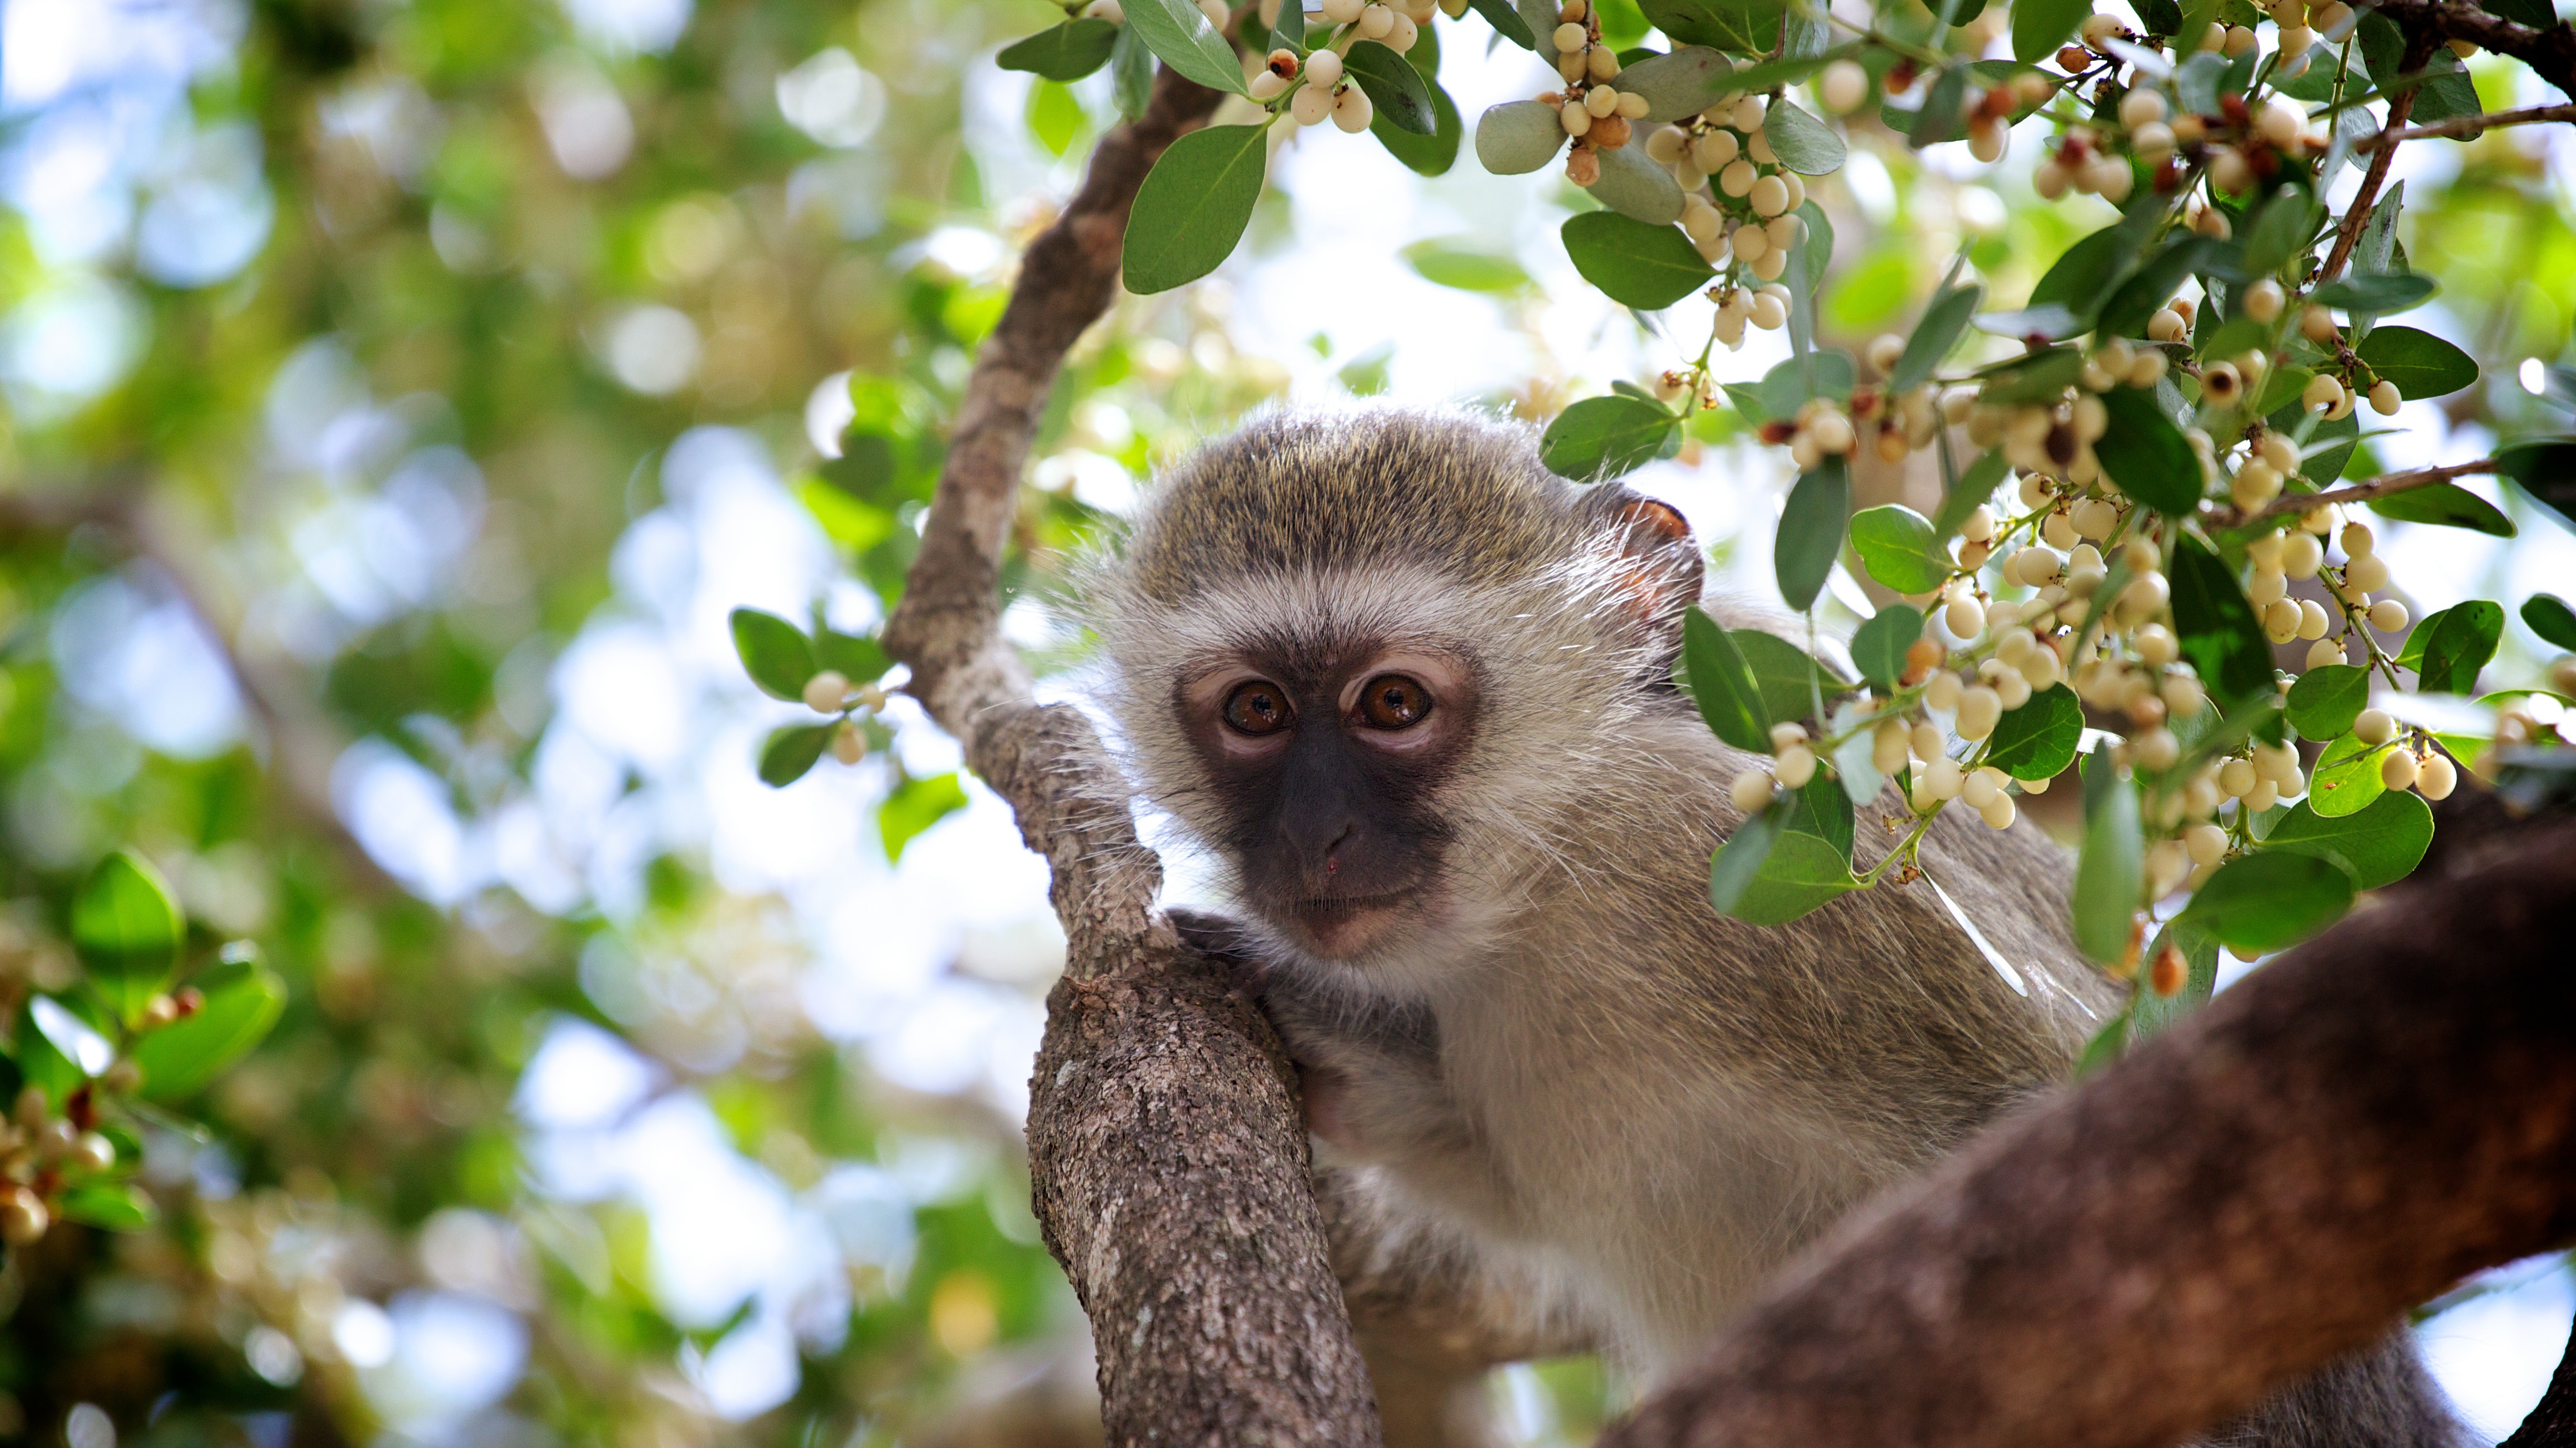
branch, wildlife, mammal, fauna, primate, squirrel monkey, vertebrate, lemur, macaque, spider monkey, capuchin monkey, new world monkey, tufted capuchin, white headed capuchin